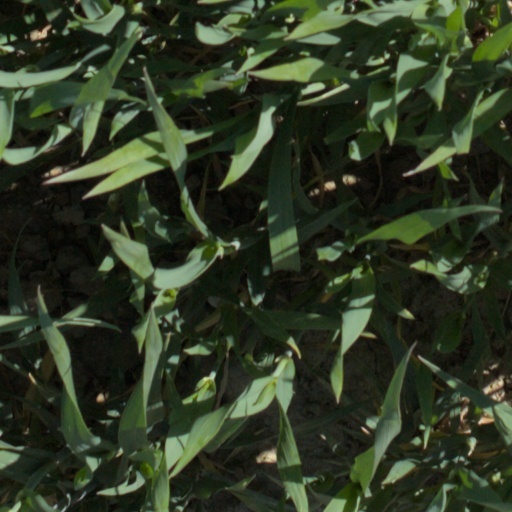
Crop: wheat